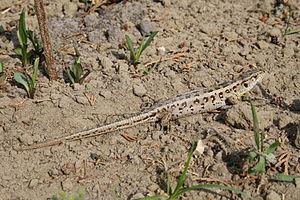
Lézard des souches Lietuvių: Vikrusis driežas Magyar: Fürge gyík